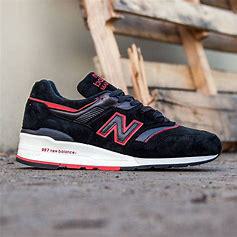
Brand: New
Model: Balance New Balance 997 Marathon